King of Devil's Island

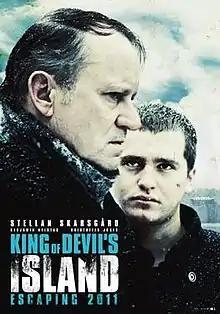
English film poster.

King of Devil's Island, is a 2010 French-Norwegian drama film directed by Marius Holst. The film premiered in Norway on 17 December 2010 and was next shown at the international film festivals of Sweden (January 2011), Rotterdam (February 2011) and during the Lübeck Nordic Film Days 2011. The story is based on true events that occurred at Bastøy Prison in Norway.